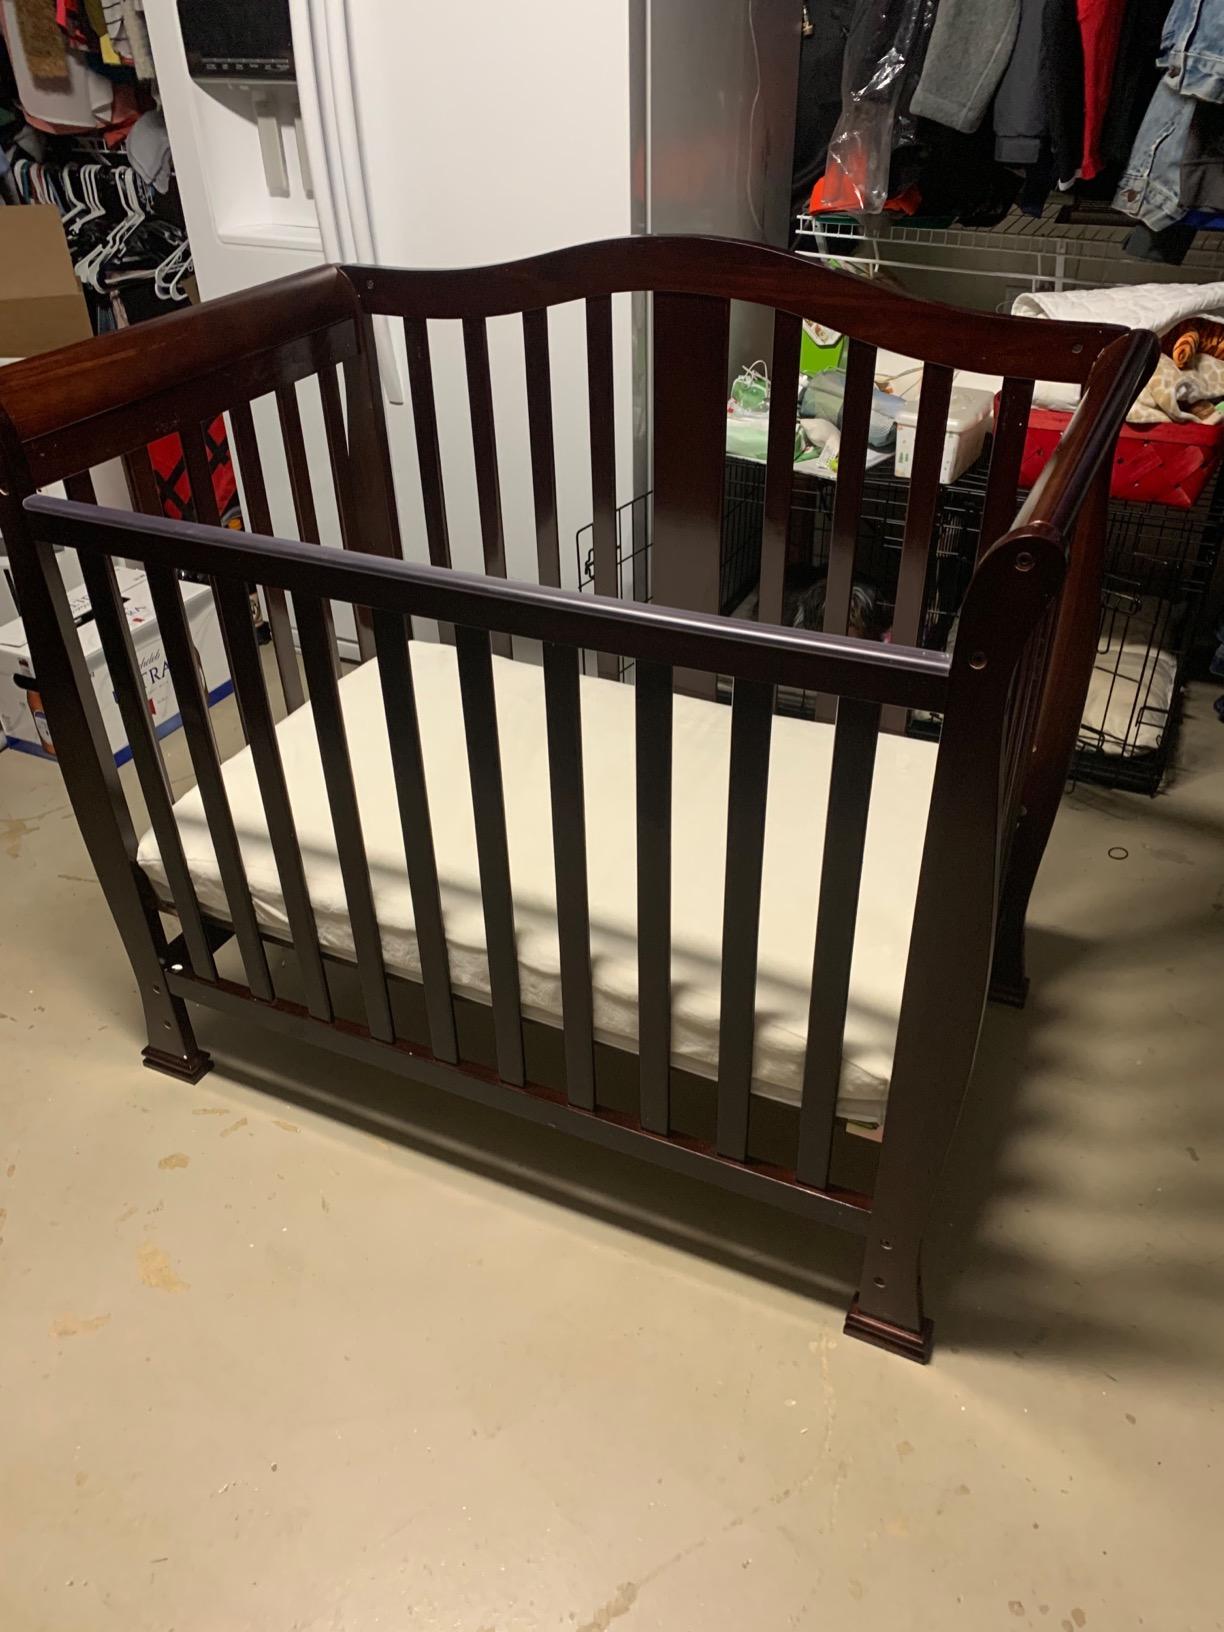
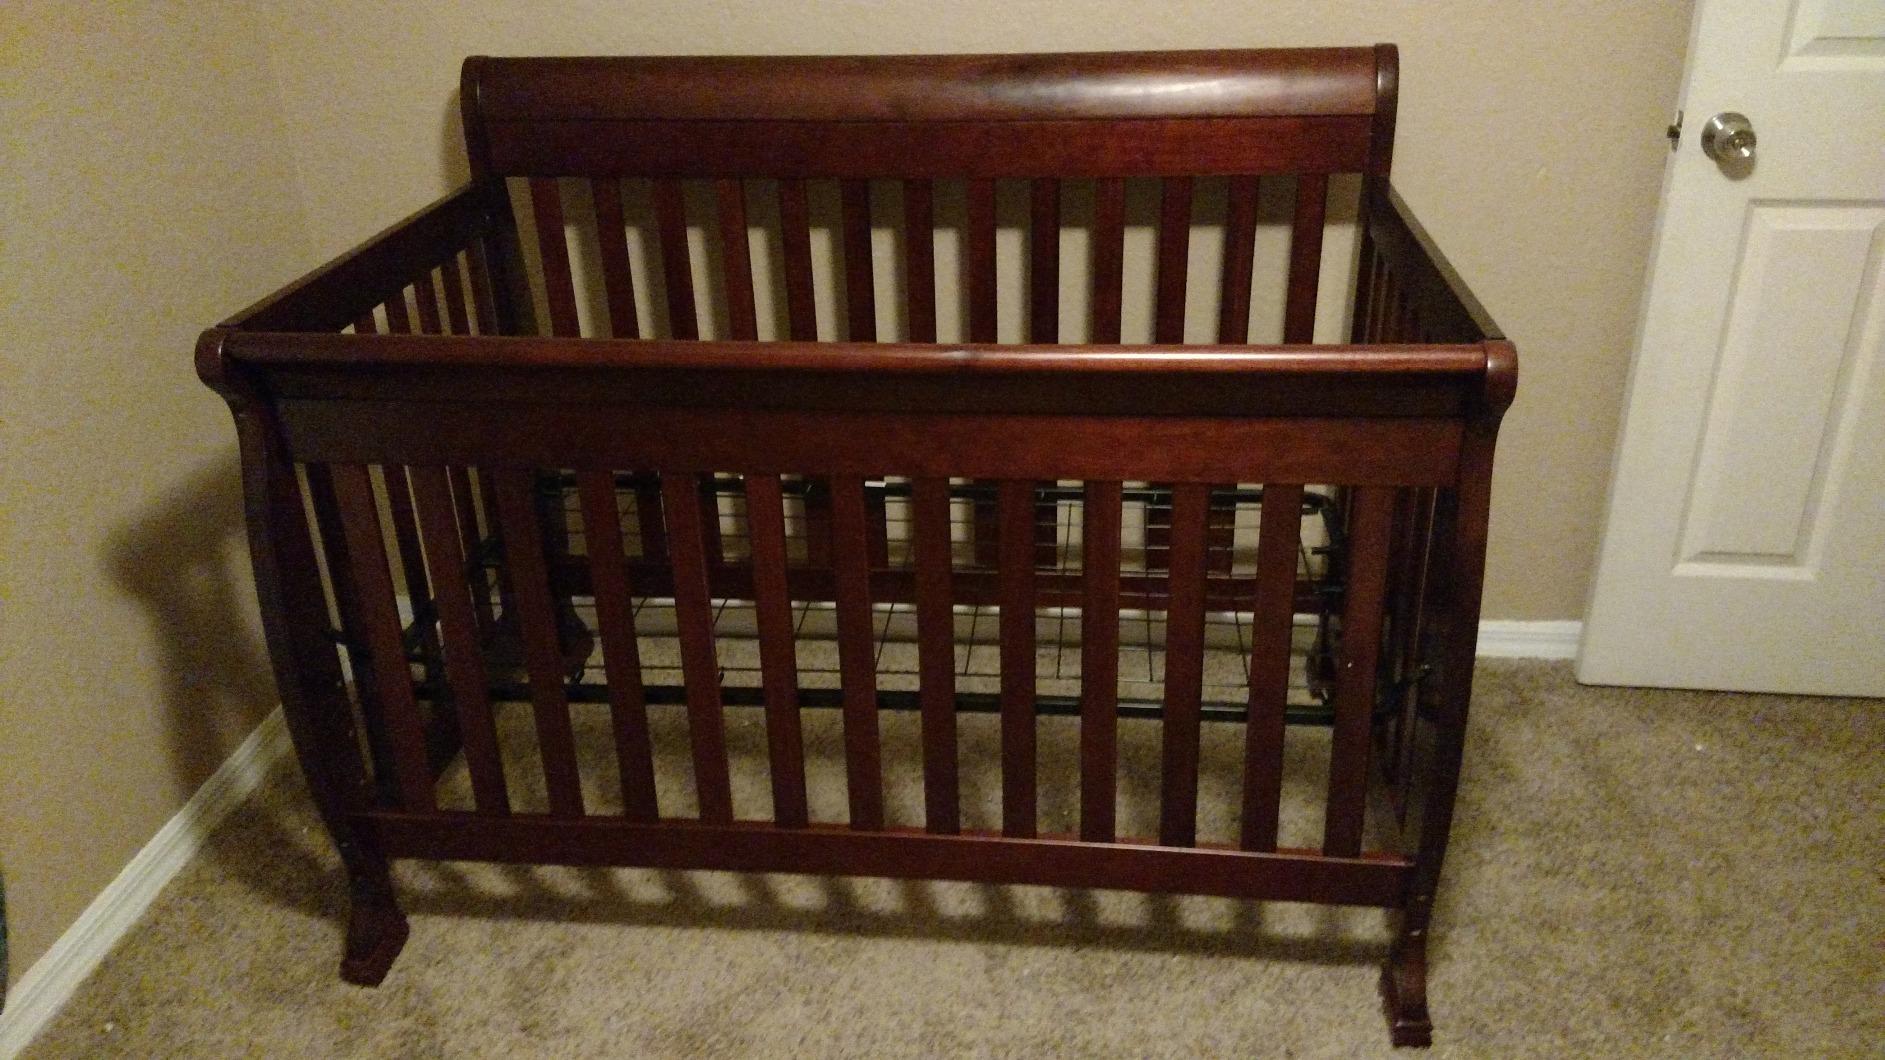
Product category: products_crib
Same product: no